Three Weeks in Paris

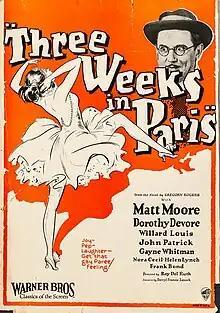
Window card for the film

Three Weeks in Paris is a 1925 American silent comedy film from Warner Bros. starring Matt Moore and Dorothy Devore.